Chemmeen

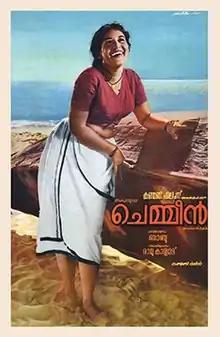
Poster

Chemmeen is a 1966 Indian Malayalam-language romance film, based on the novel of the same name by Thakazhi Sivasankara Pillai. It was adapted into a screenplay by S. L. Puram Sadanandan, directed by Ramu Kariat, and produced by Babu Ismail Sait under the banner Kanmani Films. The film stars Sheela as Karuthamma, Sathyan as Palani, Kottarakkara Sreedharan Nair as Chembankunju, and Madhu as Pareekutty. The film tells the story of a pre-marital and later extra-marital relationship between Karuthamma, the daughter of an ambitious fisherman, and Pareekutty, the son of an affluent trader.